Nipmuc

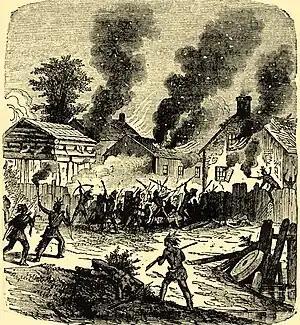
Depiction of the siege of Brookfield, Massachusetts during King Philip's War.

European sailors, fishermen, and adventurers began visiting New England during the early modern period. The first permanent settlements in the region did not begin until after the settling of Plymouth Colony in 1620. These early seafarers introduced several infectious diseases to which the Native Americans had no prior exposure, resulting in epidemics with mortality rates as high as 90 percent. Smallpox killed many of the Native Americans in 1617–1619, 1633, 1648–1649, and 1666. Similarly influenza, typhus, and measles also afflicted the Native Americans throughout the period. In 2010 researchers developed a new hypothesis on epidemics between 1616 and 1619 as being from leptospirosis complicated by Weil syndrome.